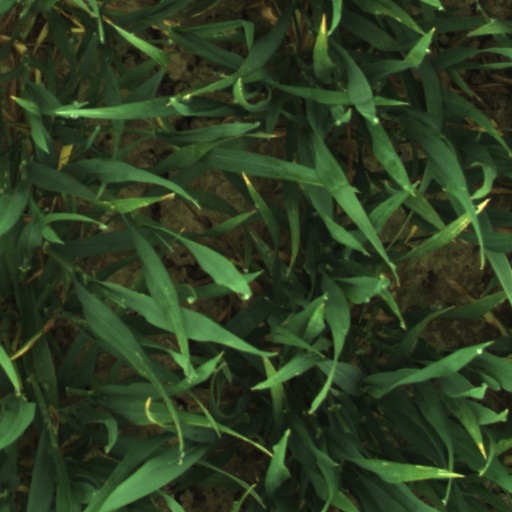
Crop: wheat